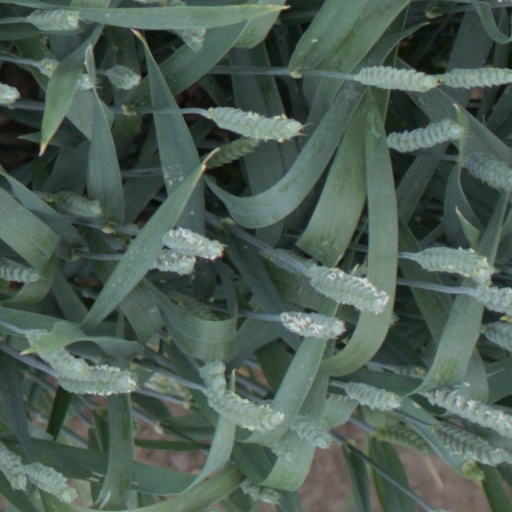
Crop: wheat